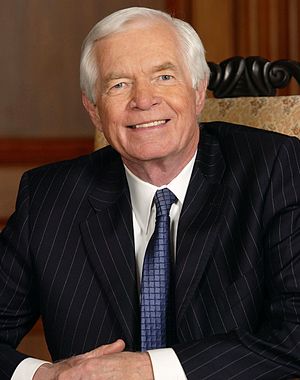
Thad Cochran
William Thad Cochran var en amerikansk politiker, der er valgt for Republikanerne.